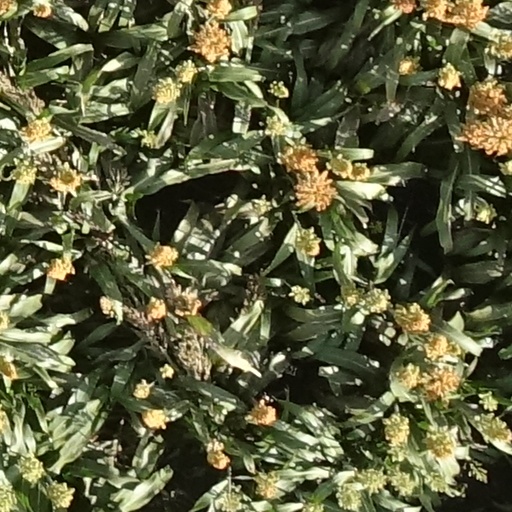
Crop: sorghum